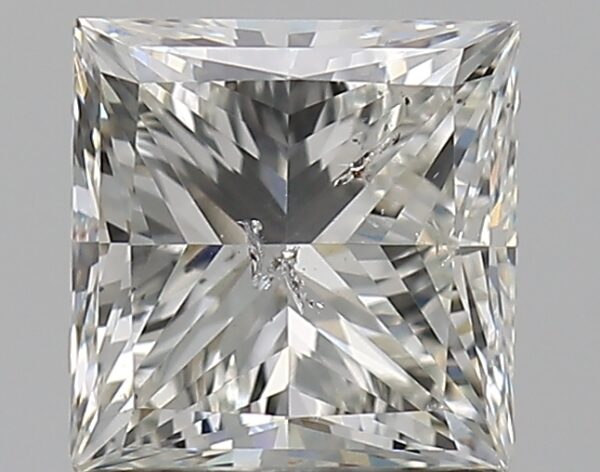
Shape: princess
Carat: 1.01
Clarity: SI2
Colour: H
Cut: EX
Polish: EX
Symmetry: EX
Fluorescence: N
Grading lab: HRD
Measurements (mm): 5.42 x 5.27 x 3.89